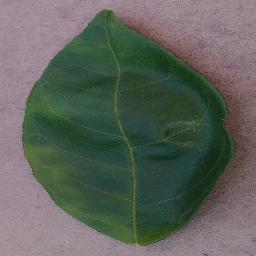
Label: Orange___Haunglongbing_(Citrus_greening)